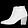
Label: Ankle boot